Victorian Railways B class (1861)

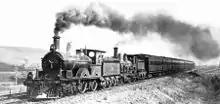
The "Sydney Express" circa 1900, with a New A class locomotive leading a B class locomotive

None of the locomotives had arrived in time for the opening of the Geelong to Ballarat line in April 1862, and passenger services on the line had to be worked by suburban saddle tank locomotives (later designated as L class) until the arrival of the first of these new main line locomotives in July 1862. They were initially used on passenger trains to cope with the steeper 1 in 50 grades of the Geelong–Ballarat railway, the Melbourne-Ballarat railway and the Melbourne-Bendigo-Echuca railway.